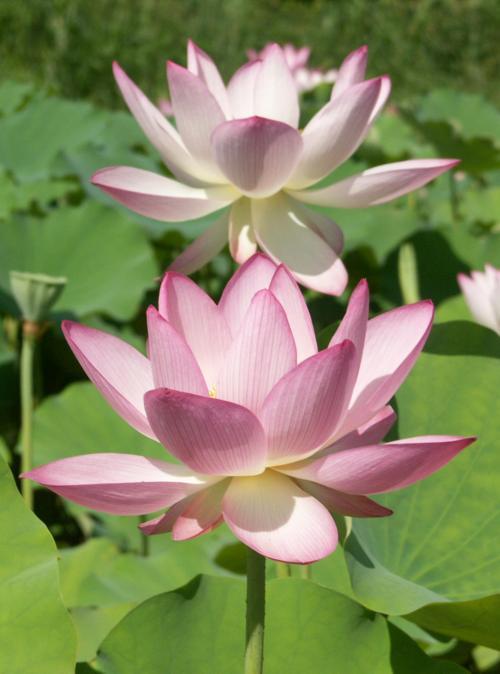
Label: lotus